Answer in natural language. Considering the relative positions, where is light blue colour dresser birkeland with respect to dark brown wooden bunk bed with blue bedding? Choose between the following options: right or left
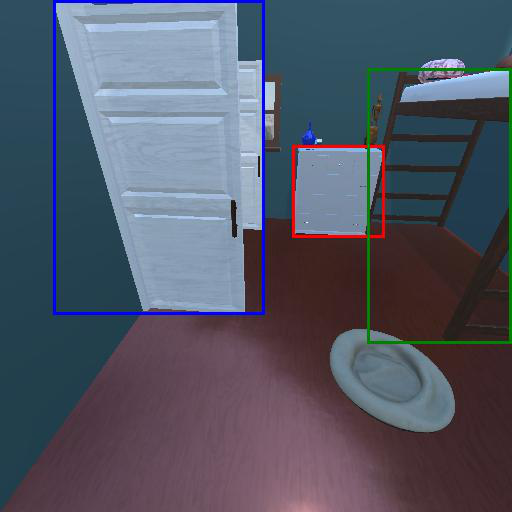
<answer>left</answer>